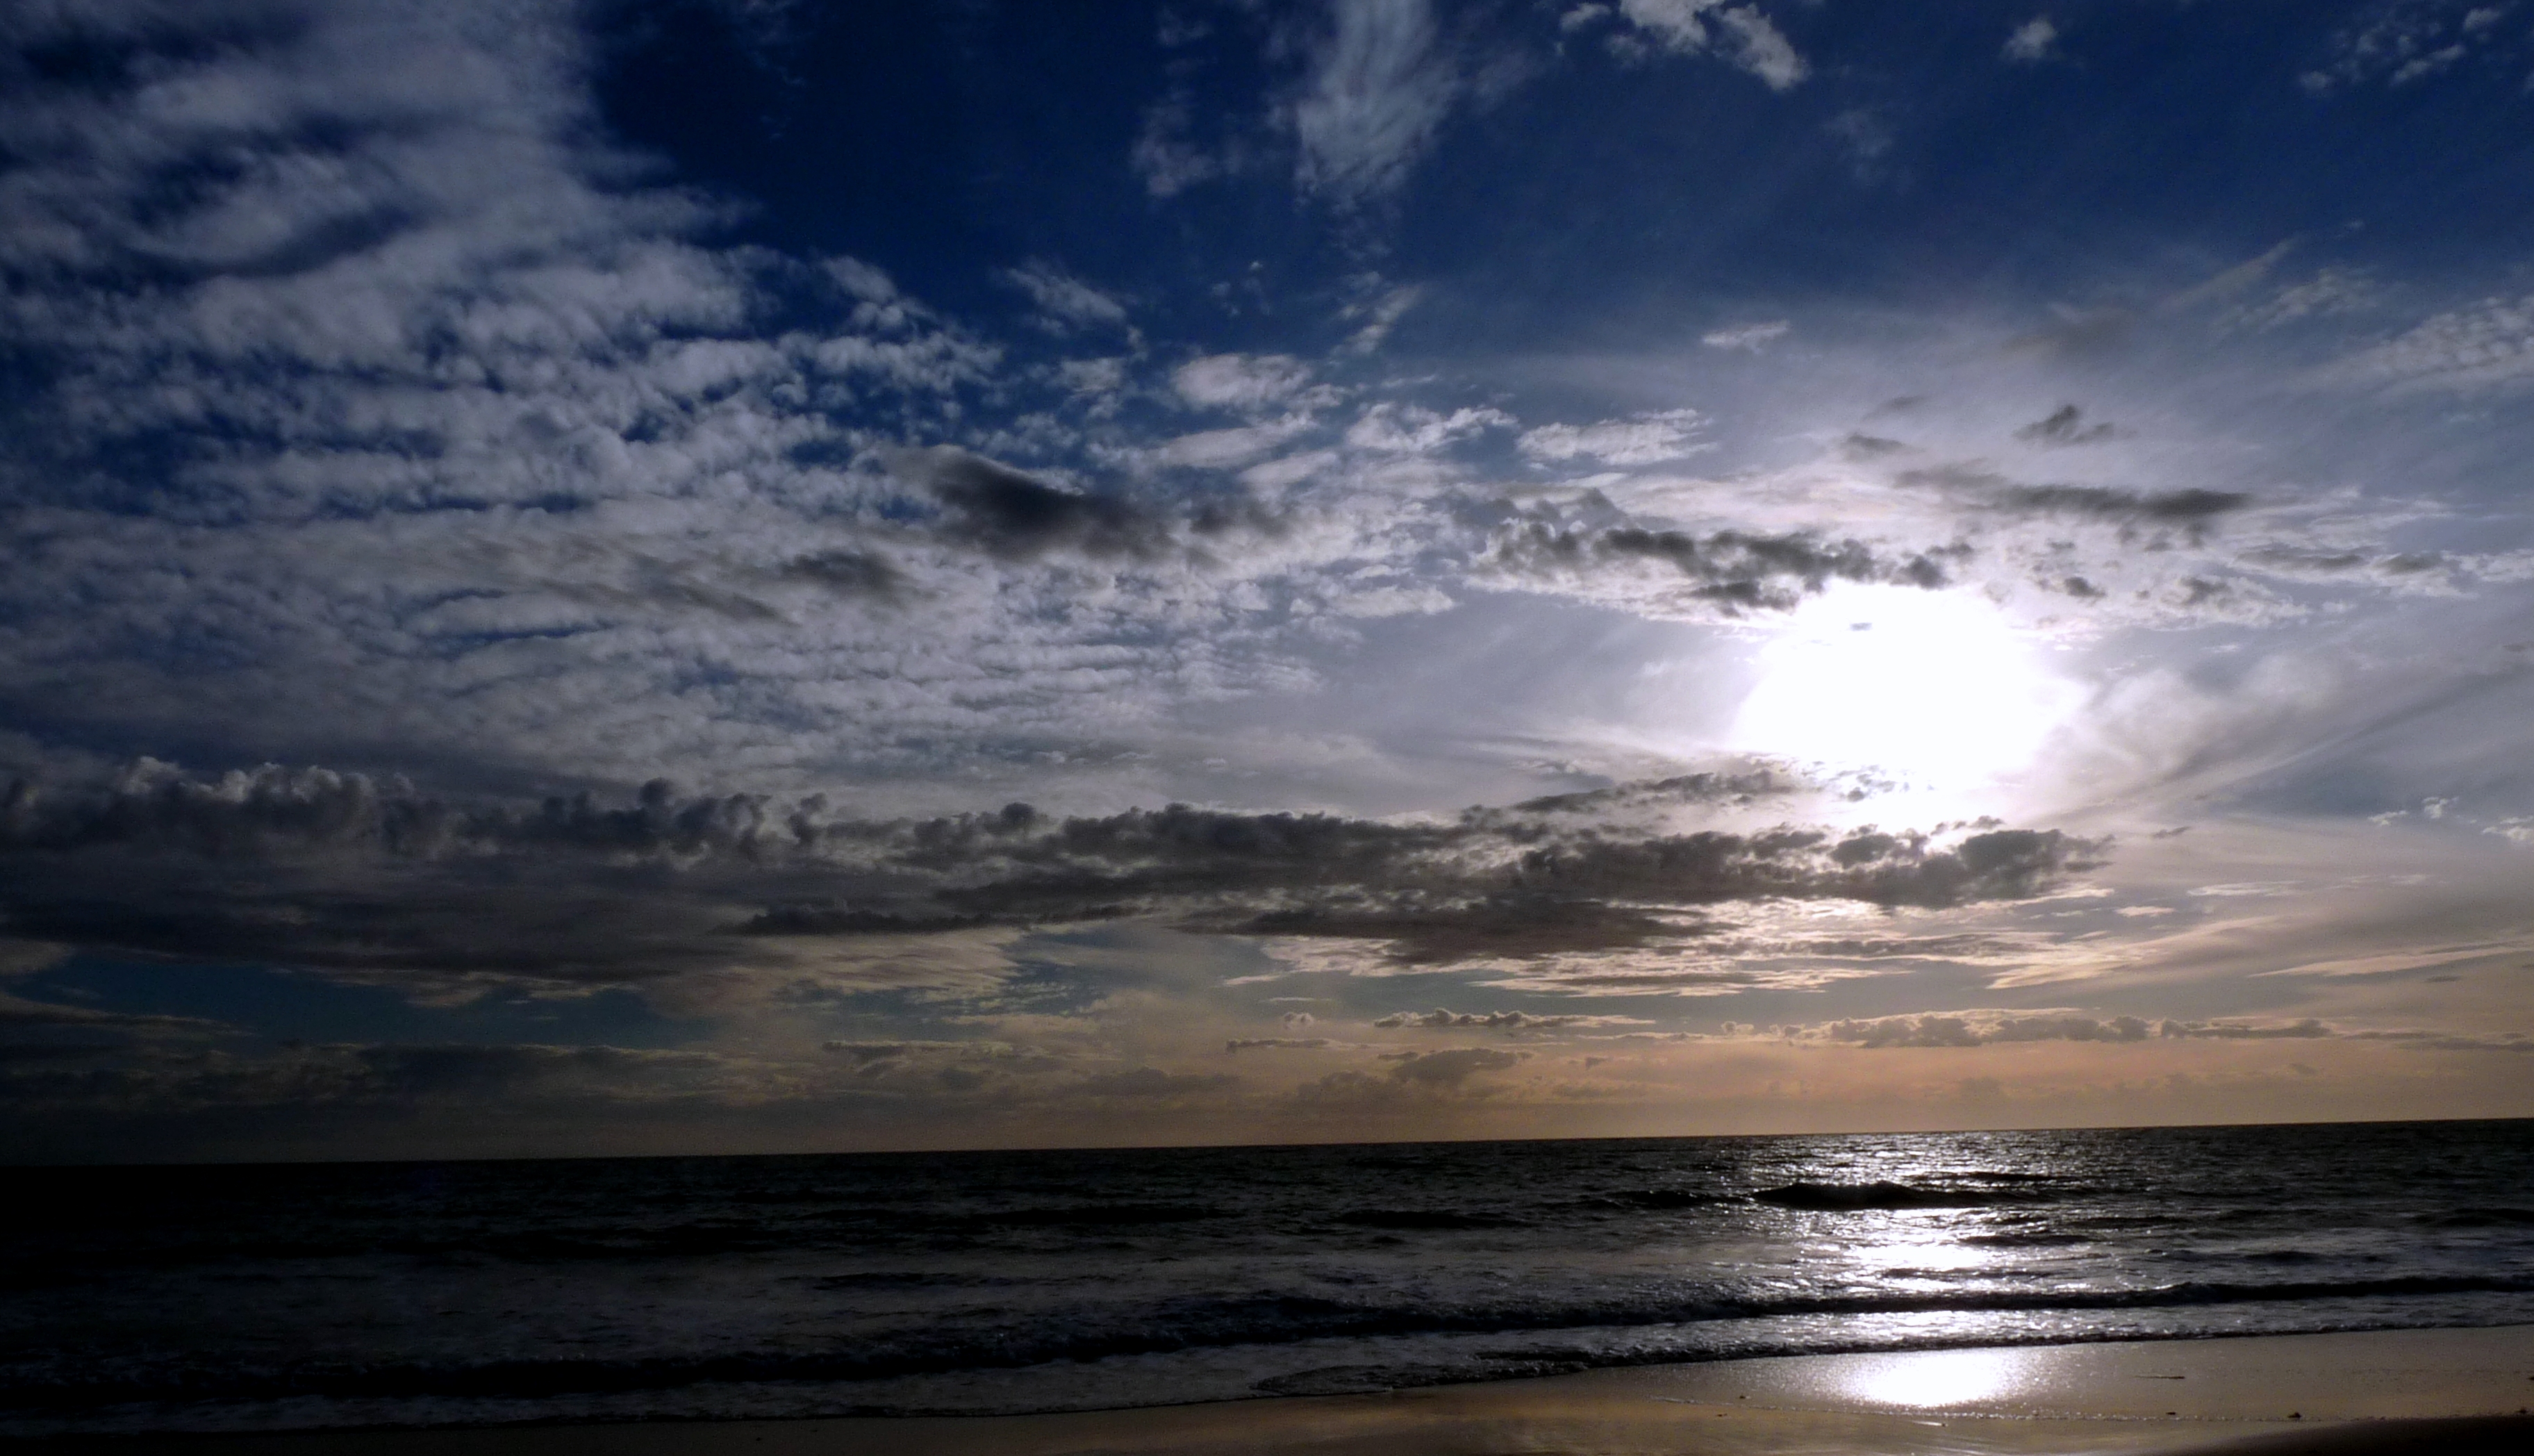
beach, sea, coast, ocean, horizon, cloud, sky, sun, sunrise, sunset, sunlight, morning, shore, wave, dawn, atmosphere, dusk, evening, blue, australia, waves, 2011, image, adelaide, dailyshoot, 2010, afterglow, piknic, meteorological phenomenon, wind wave